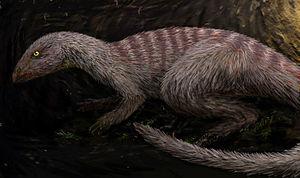
Oryctodromeus est un genre de dinosaure ornithischien du Crétacé retrouvé au Montana et en Idaho, États-Unis. L'espèce-type, Oryctodromeus cubicularis, a été nommée et décrite par David J. Varricchio et al. en 2007.